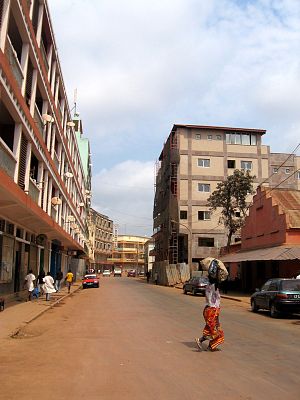
Uíge
Uíge er en by i den nordvestlige del af Angola med et indbyggertal på 60.008 indbyggere. Byen er hovedstad i provinsen Uíge.